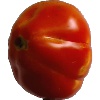
Label: Tomato 1